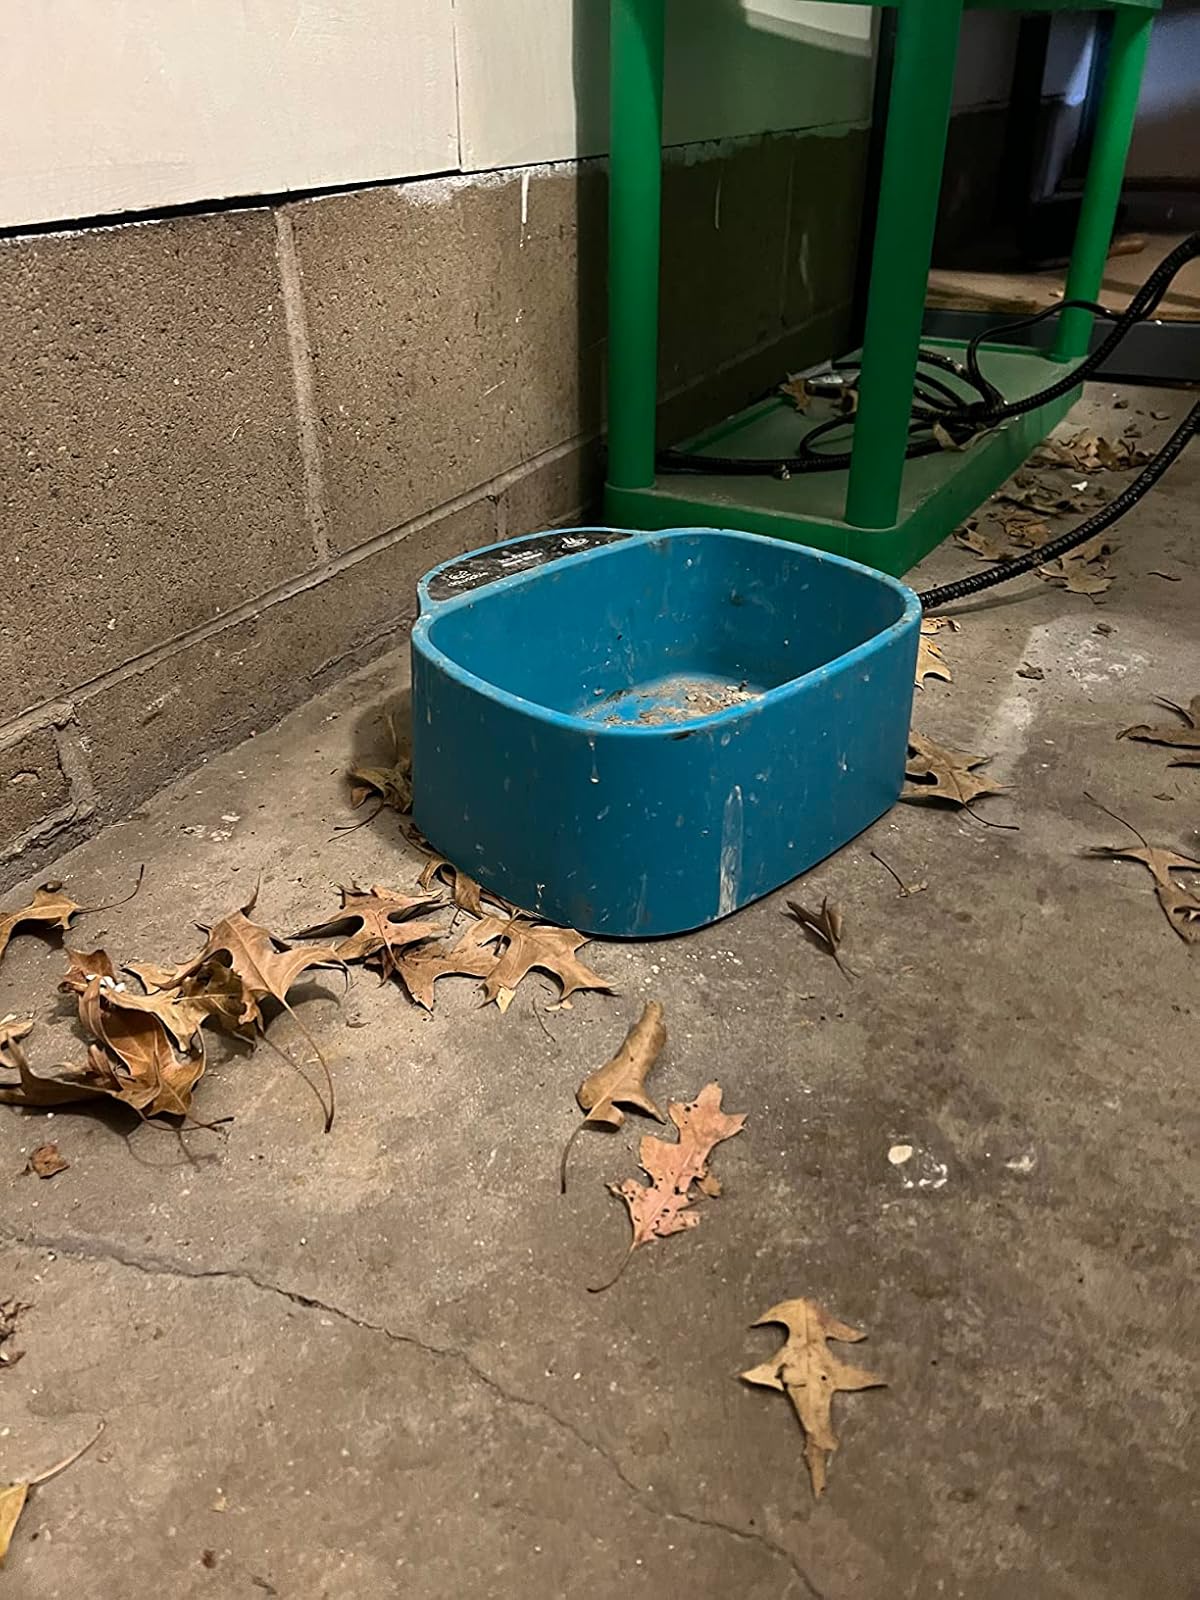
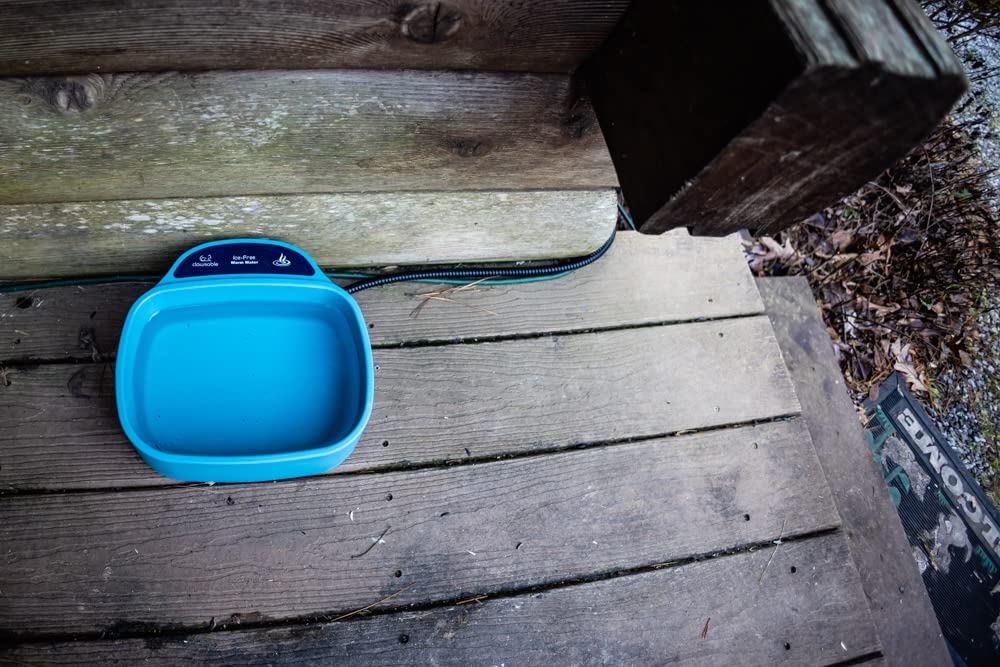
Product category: items_bowl
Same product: yes